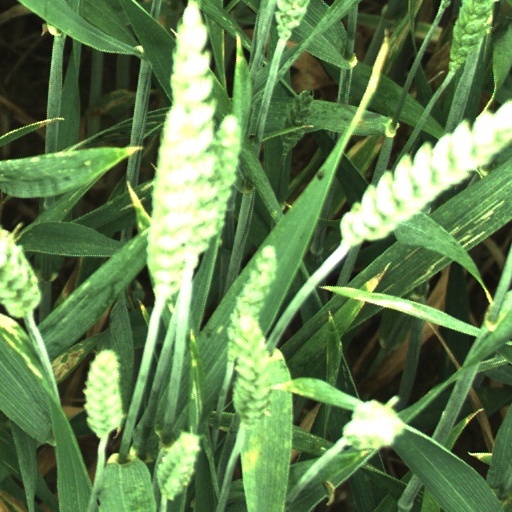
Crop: wheat